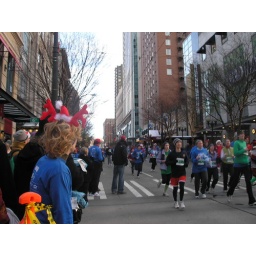
I'm the runner between the man in the blue shirt and the man standing in the street with the black coat on. Photo by Patsy.